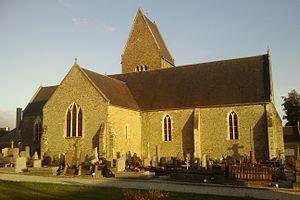
Église de fr:Saint-Georges-Montcocq
Saint-Georges-Montcocq est une commune française, située dans le département de la Manche en région Normandie, peuplée de 919 habitants.